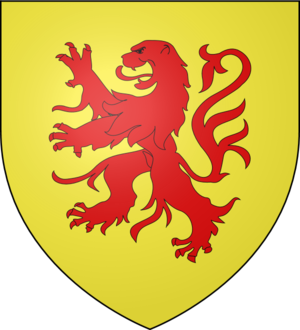
Arrmes d'or au lion rampant de gueules
La famille de Goër de Herve est une famille de la noblesse du Saint-Empire, originaire de la ville de Herve. Elle a été incorporée à la noblesse belge
Cette liste non exhaustive de familles éteintes de la noblesse belge prend en compte uniquement des familles éteintes ayant fait partie officiellement de la noblesse belge, c'est-à-dire des familles ayant été anoblies par le roi des Belges ou ayant obtenu reconnaissance de noblesse en Belgique ou, précédemment, des familles ayant été reconnues dans leur noblesse ou ayant été anoblies par Guillaume Frédéric d'Orange-Nassau lorsque la Belgique actuelle faisait partie du Royaume uni des Pays-Bas.
La famille de Roffignac est une famille de la noblesse française subsistante, l'une des plus anciennes du Limousin.
La Famille de Féterne est une ancienne famille seigneuriale originaire du Chablais qui apparaît au cours du Xᵉ siècle. La branche principale disparaît au XIIᵉ siècle et une branche cadette, les vidomnes de Féterne, lui succède jusqu'au XIVᵉ siècle.